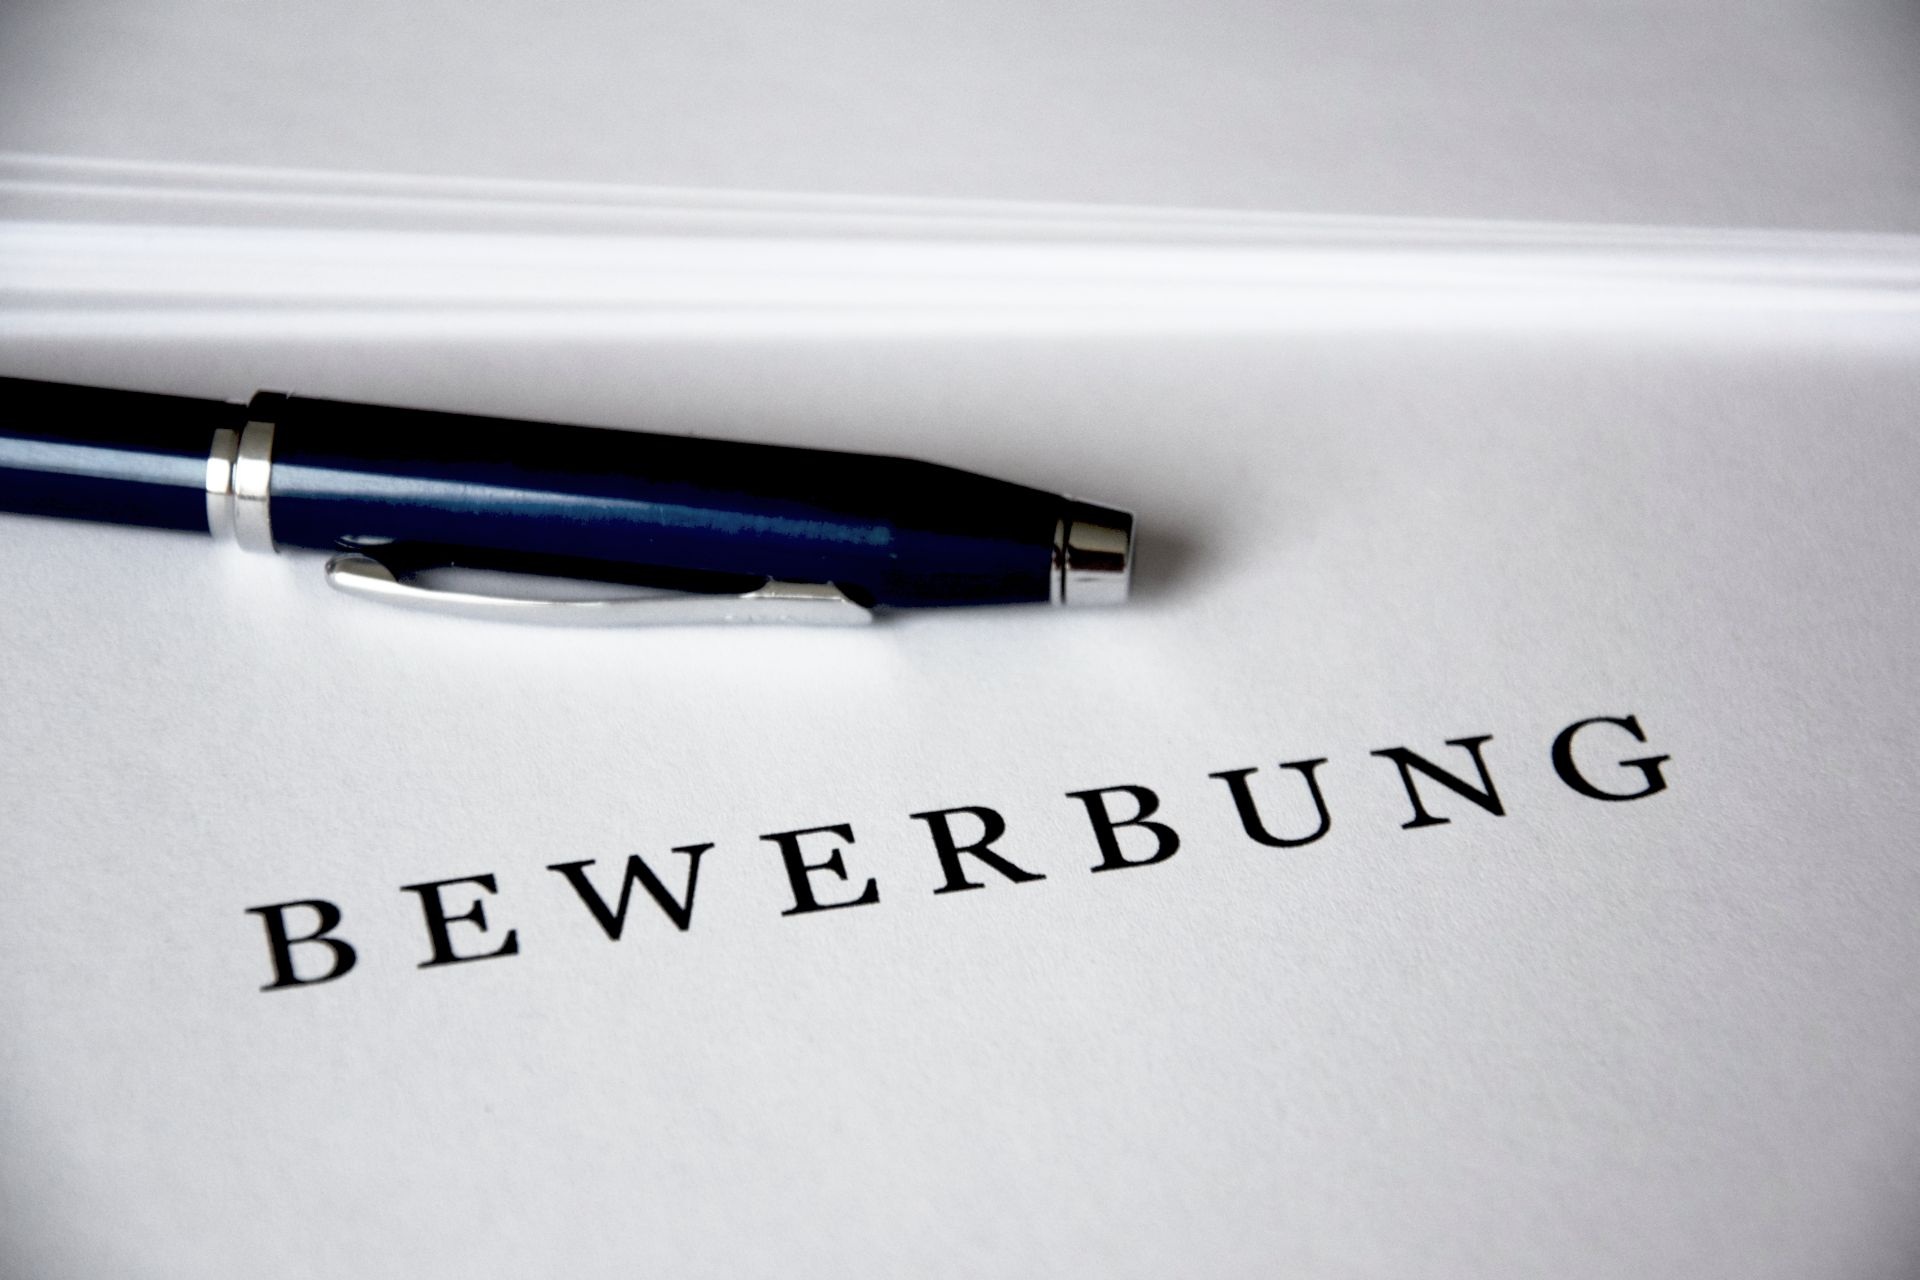
writing, work, pen, web, internet, communication, motivation, brand, icon, job, network, search, workers, symbols, career, job search, application, curriculum vitae, looking for a job, cover letter